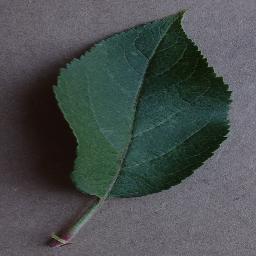
Label: Apple___healthy